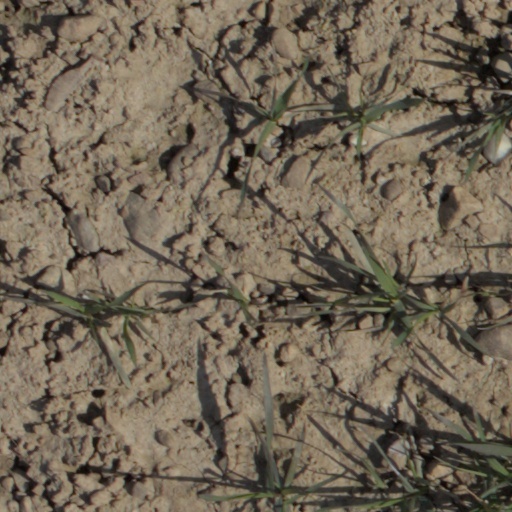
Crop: wheat